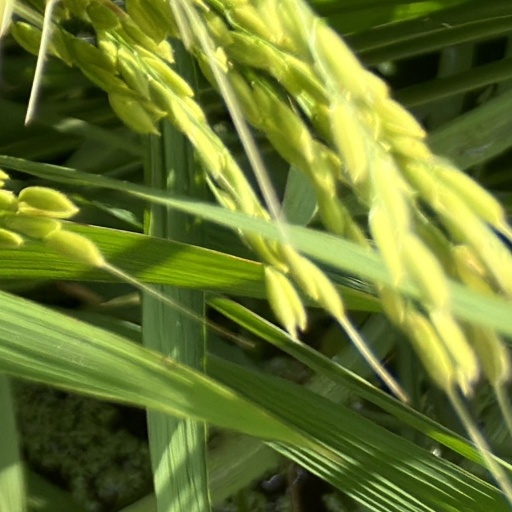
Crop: rice